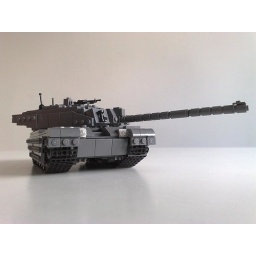
Finally back in my kitchen with the white table, photographic heaven.